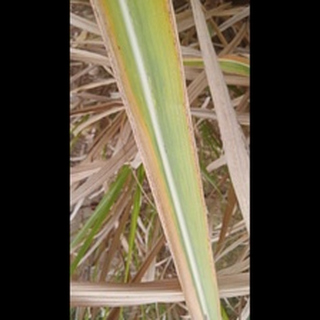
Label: sugarcane_yellow_leaf_disease